991

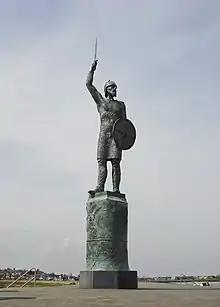
Statue of Byrhtnoth at Maldon (Essex)

Year 991 (CMXCI) was a common year starting on Thursday of the Julian calendar.